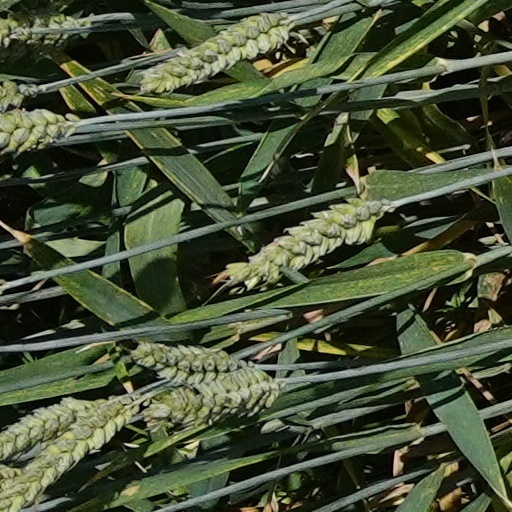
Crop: wheat